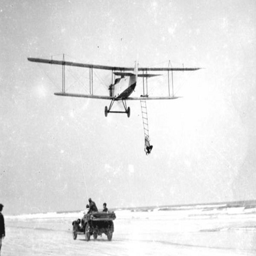
An airplane flying through the sky above a truck.
Old time stunt man climbs a ladder from a car to a biplane.
The plane has a ladder hanging from it.
A person climbing a ladder on the wing of a plane in flight.
Someone hanging from a rope ladder from a flying airplane.